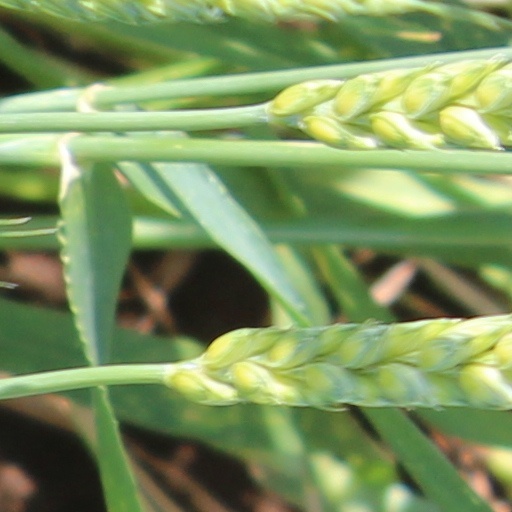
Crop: wheat